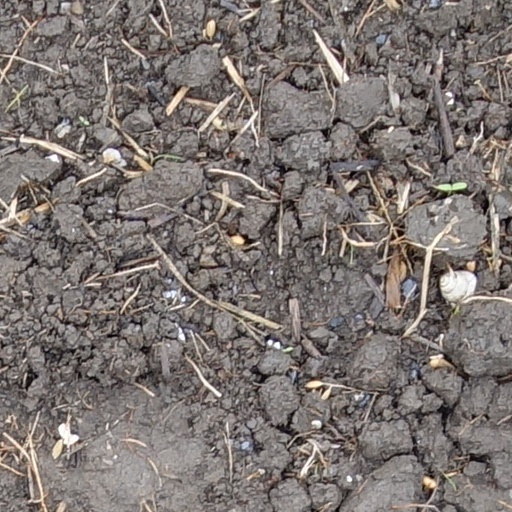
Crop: wheat